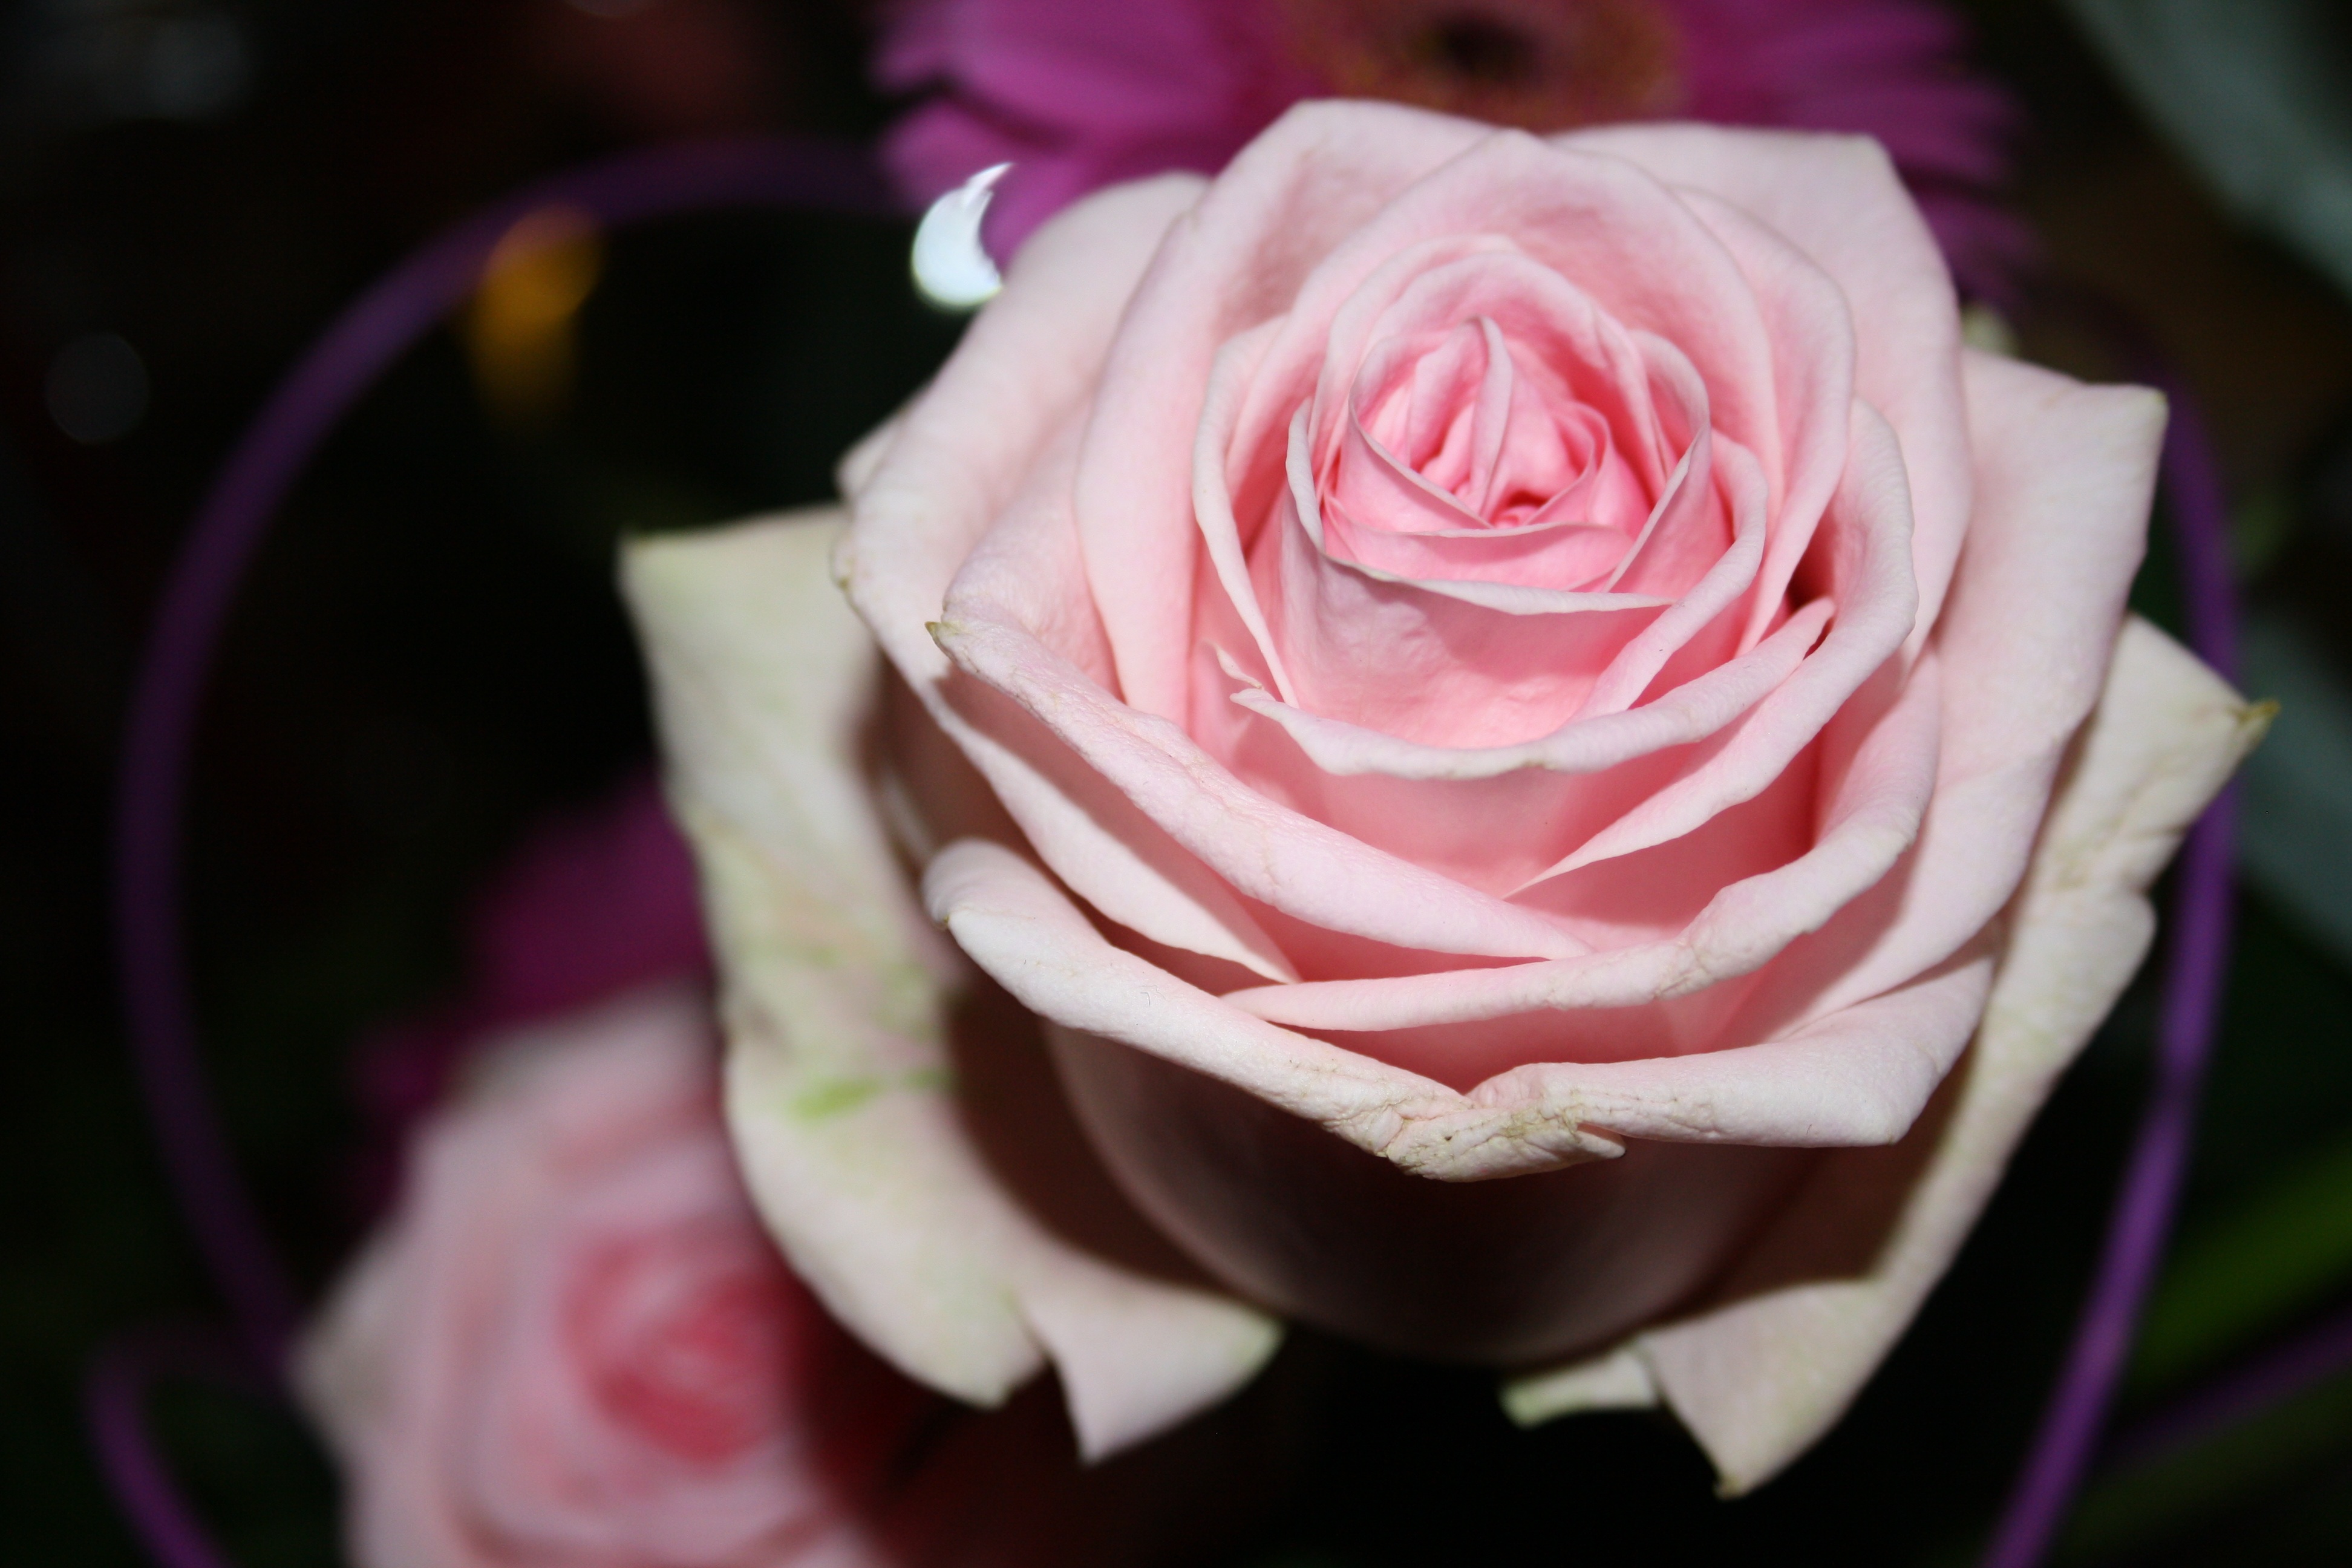
plant, flower, petal, bouquet, rose, decoration, romance, pink, decor, flora, flowers, close up, bouquet of roses, floristry, congratulations, floribunda, macro photography, festivity, flowering plant, garden roses, rose family, cut flowers, floral design, computer wallpaper, rosa centifolia, rose order, flower arranging